Tarantella (catamaran)

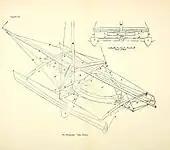
the patent drawing for one of "Tarantella"s 32ft sisterships

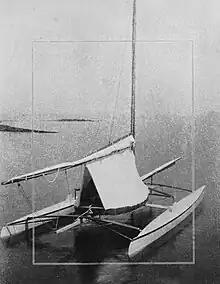
Tarantella

Tarantella was a sailing catamaran designed by Nathanael Greene Herreshoff. She was launched in 1877, a year after Herreshoff's smaller catamaran "Amaryllis" won the 1876 New York Centennial Regatta, which resulted in multihulls being banned from regattas. The "Tarantella" was longer than her two patented sisterships "Teaser" and "John Gilpin" (measuring approximately 32 feet in length overall). She was eventually exported to the United Kingdom. The brother of her designer described these catamarans as outstanding upwind performers: